VS-21

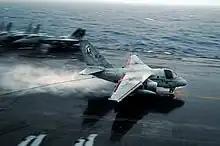
An S-3B from VS-21 lands on board the USS "John C. Stennis" CVN-74 on October 14, 2004, during the latter's transit through the Western Pacific.

VS-21 conducted its first two deployments of the 2000s between April and November 2000 in the Western Pacific and the Sea of Japan. Another Westpac deployment also took place between March and June 2001. VS-21 also assigned several of three of their aircraft to CVW-5 Detachment A as part of Operation Enduring Freedom between 1 October and 23 December 2001. VS-21 made two more deployments in 2002.